Washington metropolitan area

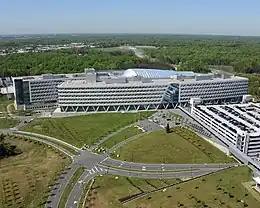
NGA headquarters in Fort Belvoir

Tourism is a significant industry in the Washington metropolitan region. In 2015, more than 74,000 tourism-sector jobs existed in the District of Columbia, a record-setting 19.3 million domestic tourists visited the city, and domestic and international tourists combined spent $7.1 billion. The convention industry is also significant; in 2016, D.C. hosted fifteen "city-wide conventions" with an estimated total economic impact of $277.9 million.